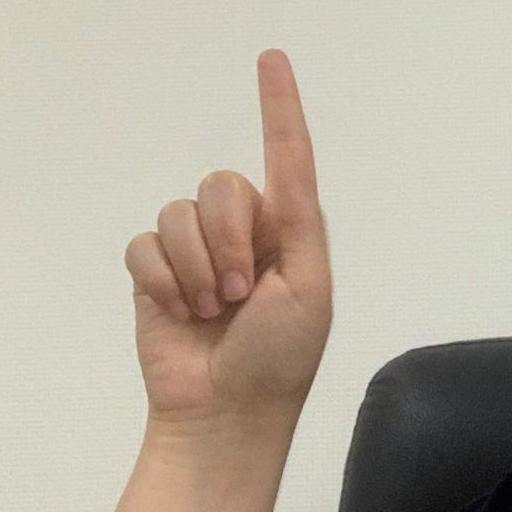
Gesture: one